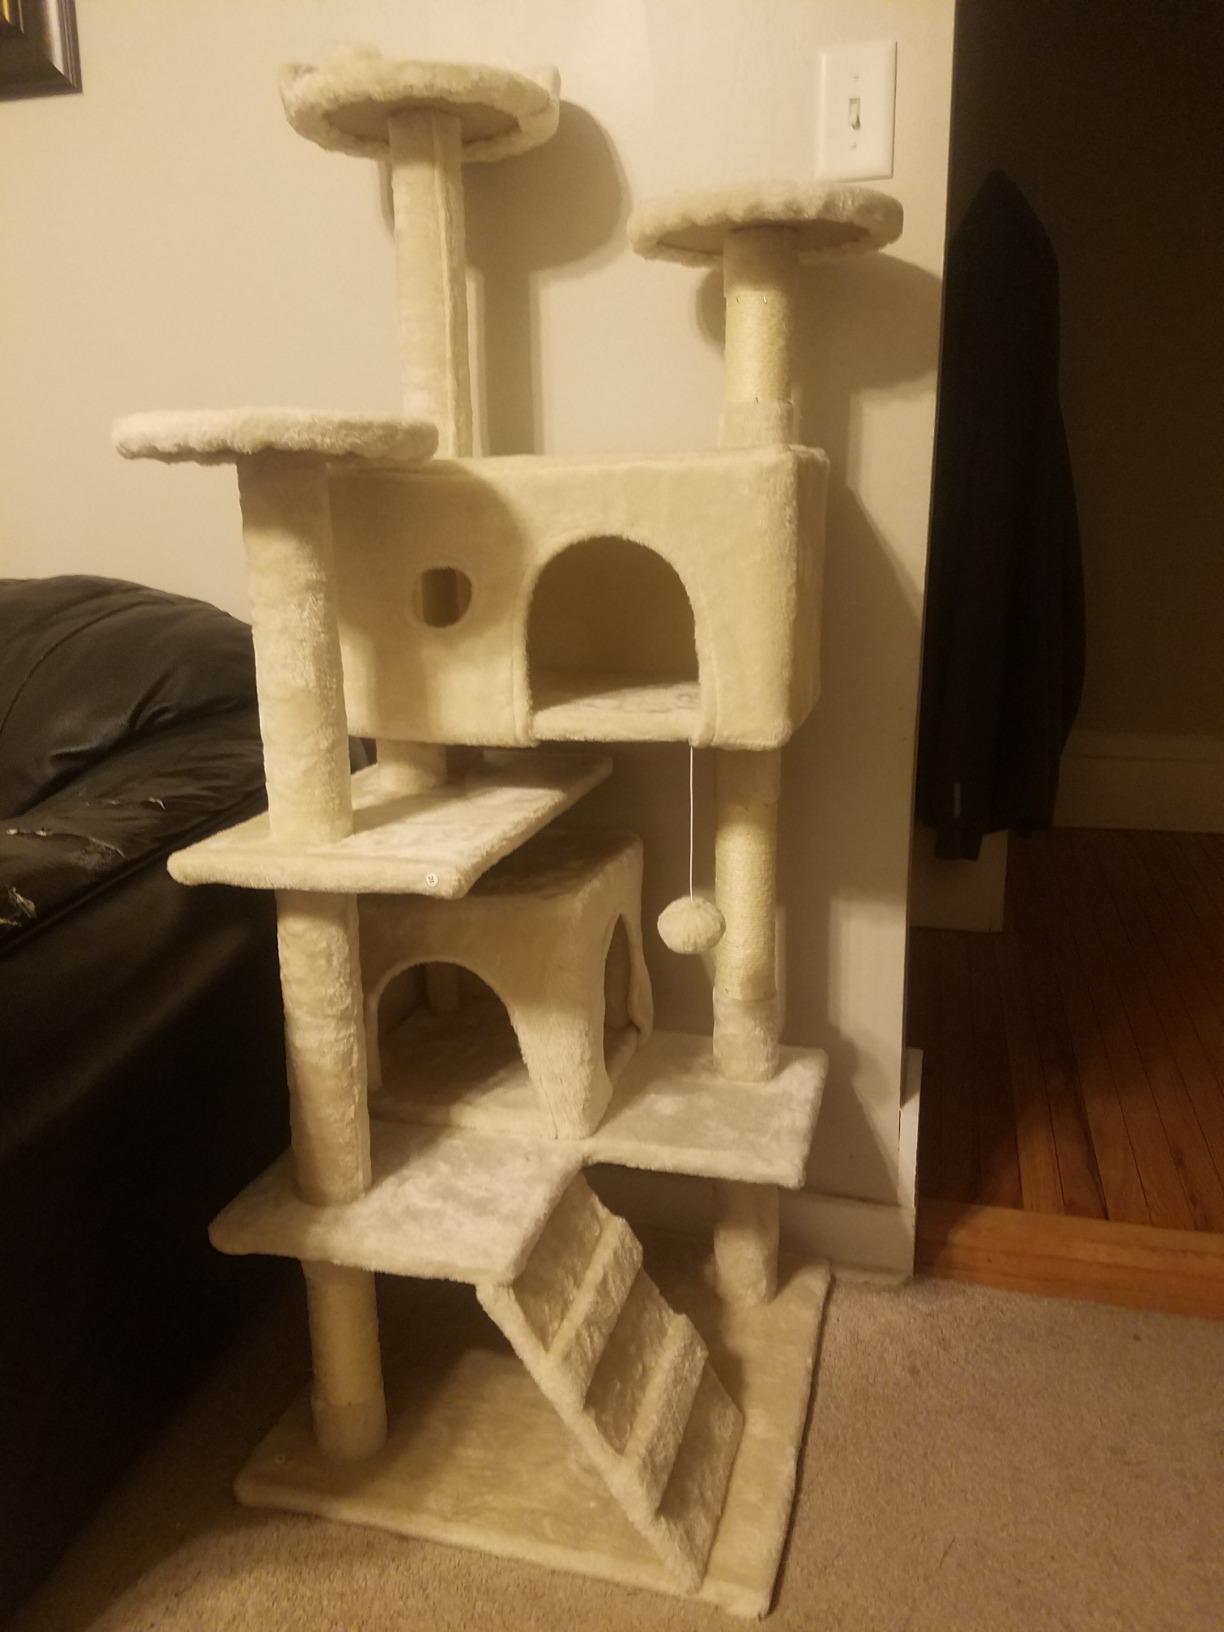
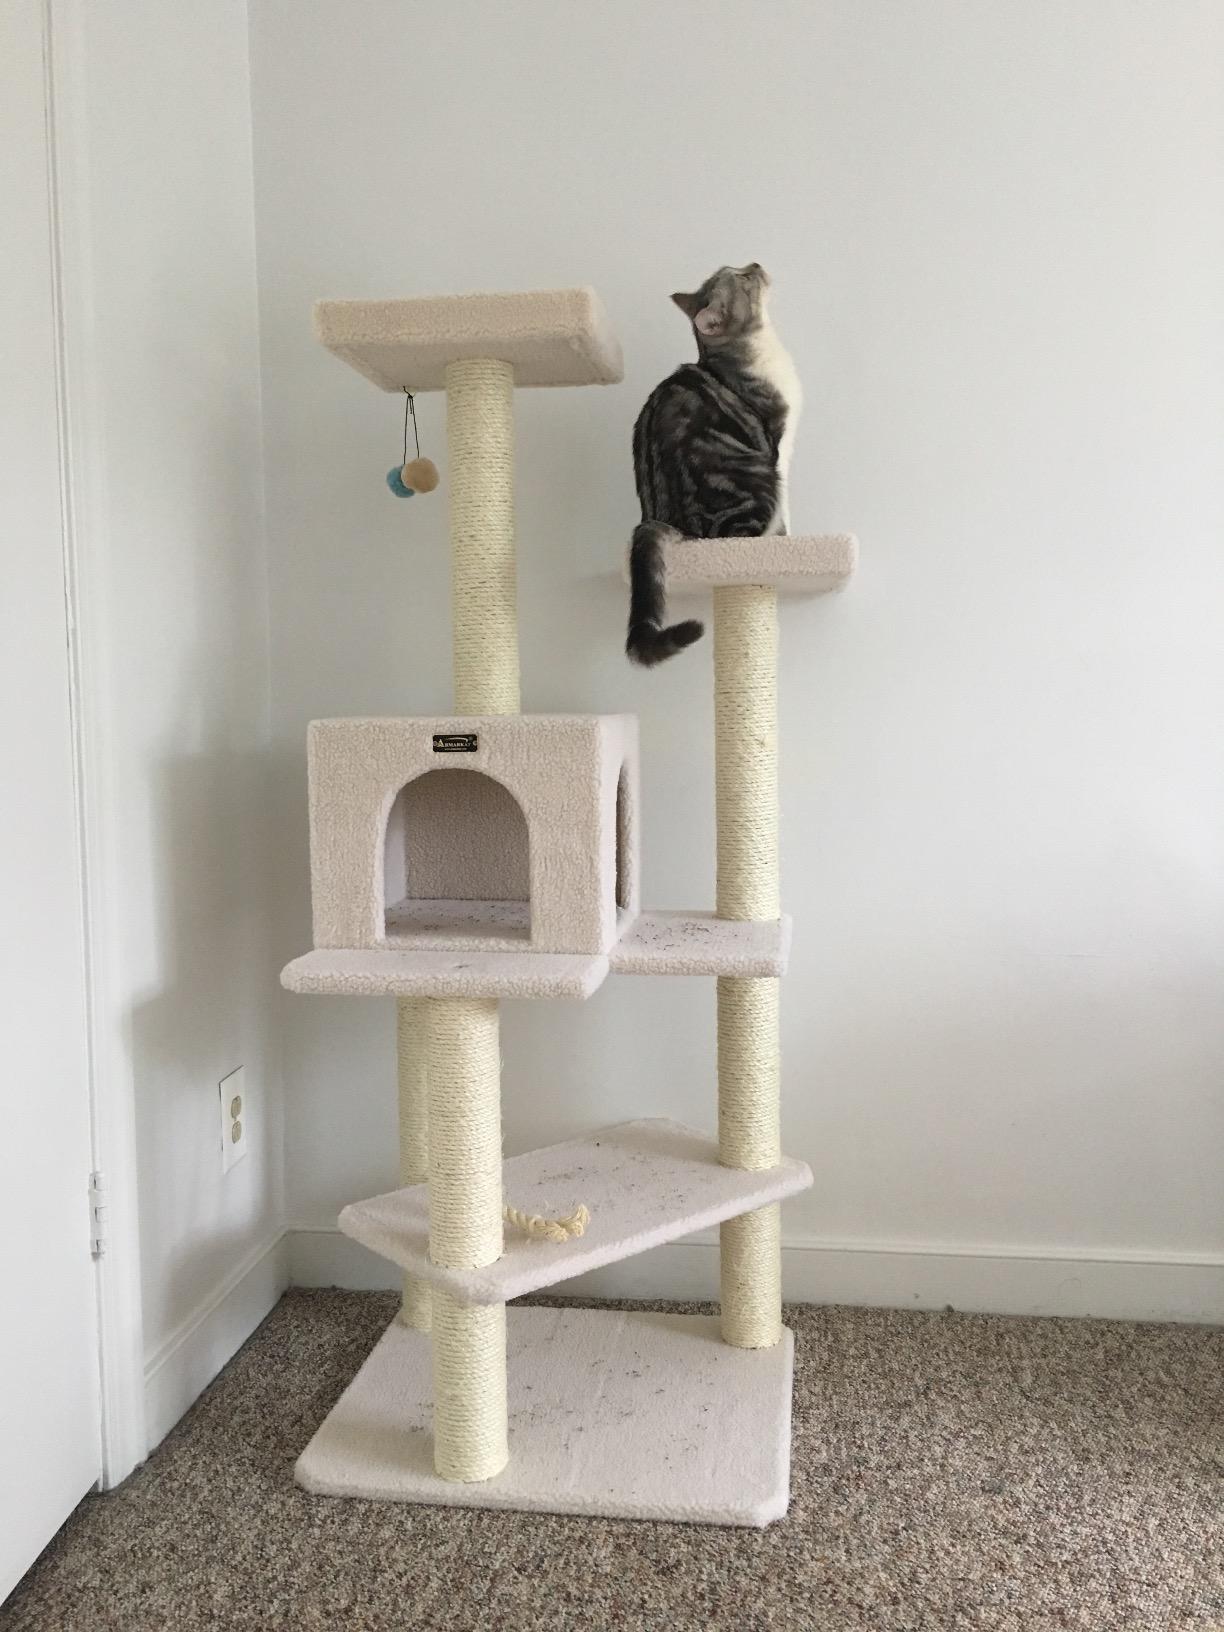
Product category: items_cat tree
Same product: no